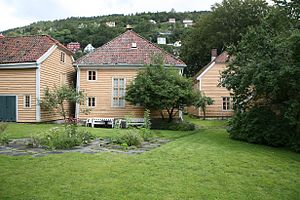
Bymuseet i Bergen
Lepramuseet med Sankt Jørgen kirke er et af de mange museer som er etableret under paraplyen Bymuseet i Bergen.
Bymuseet i Bergen er en sammenslutning af flere museer i Bergen, som blev etableret den 1. juli 2005. Det består af flere tidligere selvstændige museer og kulturminder i Bergen kommune. Bymuseet har i dag ansvar for Alvøen hovedbygning, Bergen Skolemuseum, Bryggens Museum, Damsgård hovedgård, Gamle Bergen Museum, Hordamuseet, Håkonshallen, Lepramuseet og Rosenkrantztårnet.